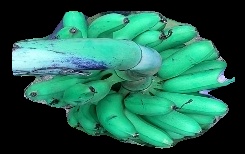
Variety: rasbale
Grade: grade1